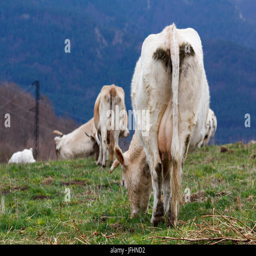
cow grazing in the mountains , bottom view